Rogožarski IK-3

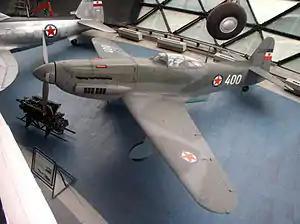
a colour photograph of an aircraft in Yugoslav markings in a museum

A shortage of engines was a major obstacle to mass production and development of the IK-3, so tests were conducted with more powerful engines, including the Daimler-Benz DB 601, Rolls-Royce Merlin II and Hispano-Suiza 12Y51. The tests were incomplete at the time of the Axis invasion, and the only prototype to be fitted with a non-production engine was deliberately destroyed by factory personnel during the invasion, along with the incomplete production aircraft. Development of a dual-control two-seat trainer variant of the IK-3 had commenced but pressure on the design team had delayed the completion of the project when the invasion intervened.